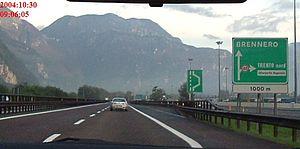
Route européenne 45 au niveau de la sortie Trento nord en Italie
La route européenne 45 est une route reliant Alta en Norvège à Gela en Italie.